Valve

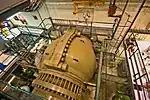
The shut off butterfly valve for a Francis turbine at Gordon Power Station, Tasmania

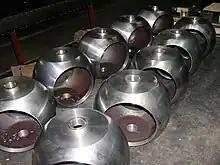
Ball valve

The "seat" is the interior surface of the body which contacts the disc to form a leak-tight seal. In discs that move linearly or swing on a hinge or trunnion, the disc comes into contact with the seat only when the valve is shut. In disks that rotate, the seat is always in contact with the disk, but the area of contact changes as the disc is turned. The seat always remains stationary relative to the body.